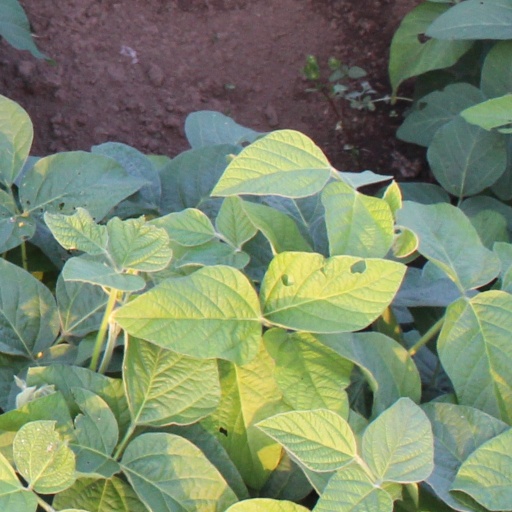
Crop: soybean